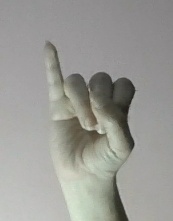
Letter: meem